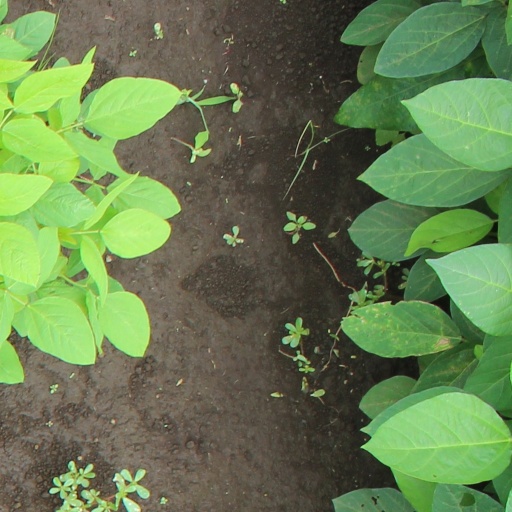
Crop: soybean